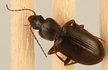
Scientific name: Calathus advena
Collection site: Niwot Ridge NEON (NIWO), plot NIWO_009